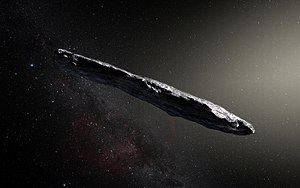
1I/ʻOumuamua
Kunstnerisk billede af ʻOumuamua, det første bekræftede interstellare objekt[4]
ʻOumuamua er et interstellart objekt, som passerer gennem Solsystemet. ʻOumuamua blev opdaget med en markant hyperbolsk bane af Robert Weryk den 19. oktober 2017 med observationer lavet af Pan-STARRS-teleskopet, da objektet var 0,2 AU fra Jorden. I begyndelsen troede man, at den var en komet, men den blev omklassificeret til et interstellart objekt en uge senere. Det er stadig uafklaret hvad ʻOumuamua er. ʻOumuamua er den første af en ny klasse kaldet hyperbolske interstellare objekter. Som en konsekvens af dens markante hyperbolske bane, vil den rejse ud af Solsystemet om ca. 20.000 år.